Allan Kerr Taylor

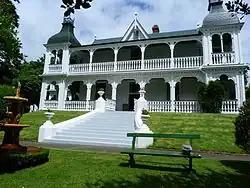
Alberton in 2012

Alberton, an 18-room mansion, was bequeathed to the public by the descendants of Allan Kerr Taylor in 1972. It is situated on Mount Albert Road in Mount Albert, close to Kerr Taylor Avenue. On 7 April 1983, Alberton was registered by the New Zealand Historic Places Trust (now Heritage New Zealand) as a Category I heritage structure, with register number 26.